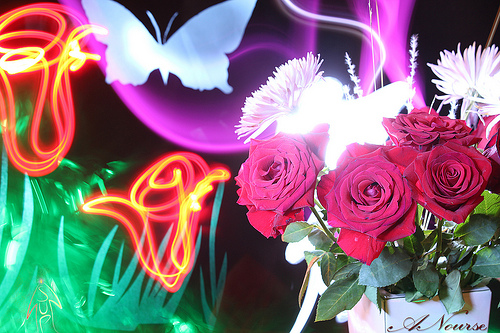
Flower: rose